John Cody

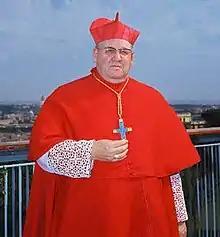

John Patrick Cody (December 24, 1907 – April 25, 1982) was an American Catholic prelate who served as Bishop of Kansas City–Saint Joseph (1956–1961), Archbishop of New Orleans (1964–1965), and Archbishop of Chicago (1965–1982). He was named a cardinal in 1967.